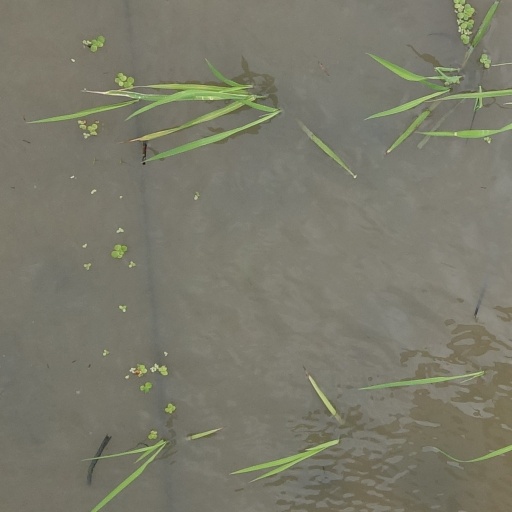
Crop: rice